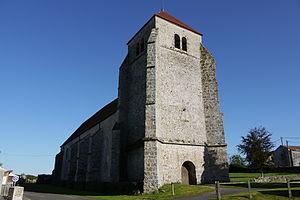
Église Saint-Jean-Baptiste de Vendières
L'église Saint-Jean-Baptiste est une église située à Vendières, en France.